Bride's Pool

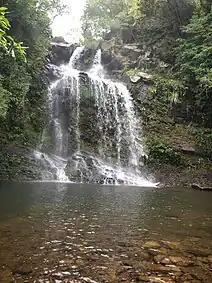
The waterfall of Bride's Pool

Bride's Pool is a small river in the northeastern New Territories, Hong Kong near Tai Mei Tuk. The river is characterized by a string of waterfalls with plunge pools. Mirror Pool is also located nearby.